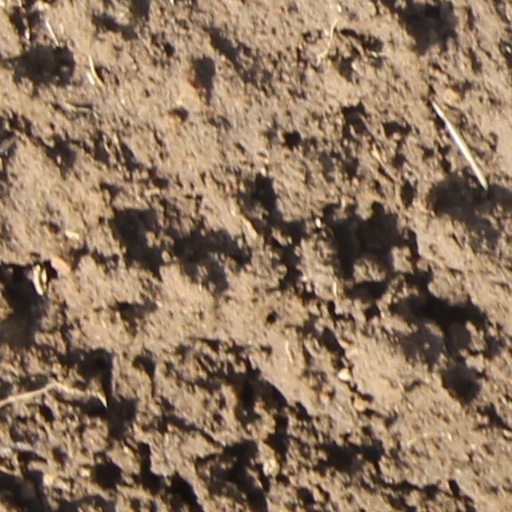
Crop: wheat